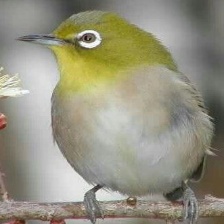
Species: MALAGASY WHITE EYE
Scientific name: ZOSTEROPS MADERASPATANUS